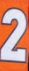
Number: 2